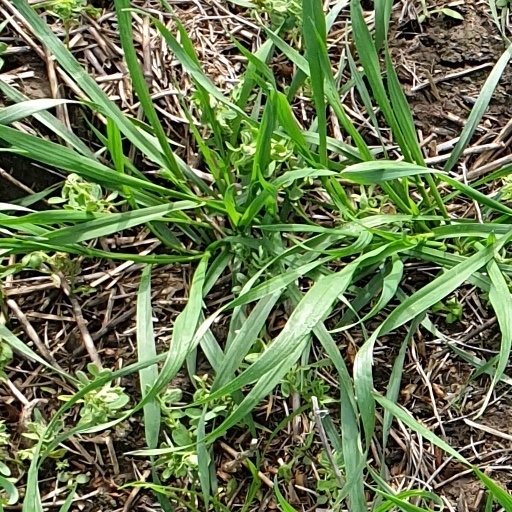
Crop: wheat